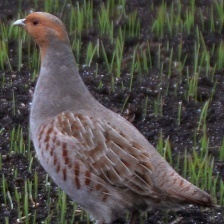
Species: GRAY PARTRIDGE
Scientific name: PERDIX PERDIX
ImageNet parent category: partridge